Russophilia

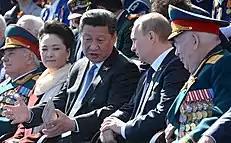
Chinese president Xi Jinping with Russian president Vladimir Putin at the 2015 Moscow Victory Day Parade

The People's Republic of China under the leadership of General Secretary of the Chinese Communist Party and President Xi Jinping has supported the Russian Federation closely following international sanctions after Russia invaded Ukraine. China had close ties with the Soviet Union prior to the Sino-Soviet split, owing to ideological kinship between the two communist states.